Central Park (Kolkata)

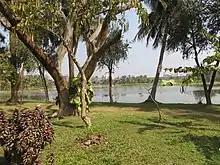
View of the lake side

The park is built around an expansive water body. There is a bridge which connects on side of the lake to an island which has a pagoda. The lake serves as a haven for water birds like lesser whistling duck, common moorhen, white-breasted waterhen, rufous treepie, cattle egret, cormorants and other species. There are also boating facilities in a cordoned off section of the lake near the rose garden.